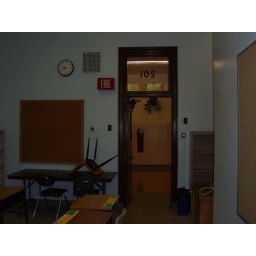
standing in front of the window looking out my door.